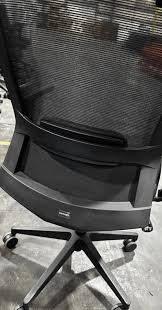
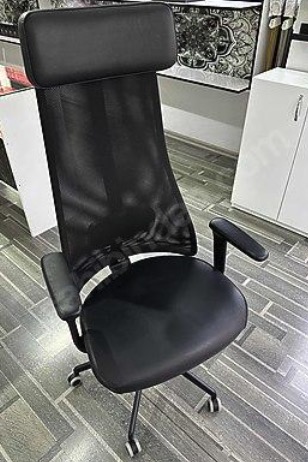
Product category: items_chair
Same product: no